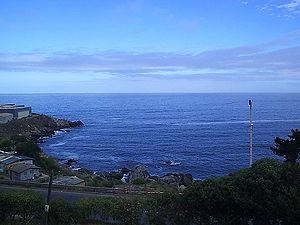
Le Chili, en forme longue république du Chili, en espagnol : Chile, ou República de Chile, est un pays d’Amérique du Sud partageant ses frontières avec le Pérou et la Bolivie au nord d'une part, et l’Argentine au nord-est, à l'est et au sud-est d'autre part, et dont le territoire forme une étroite bande allant du désert d'Atacama jusqu'au cap Horn. L'île de Pâques, située à 3 000 kilomètres de Valparaíso dans l'océan Pacifique, fait partie du Chili depuis 1888. La superficie du pays est de 756 102 km². Le gouvernement revendique aussi une possession sur le continent Antarctique : le Territoire chilien de l'Antarctique correspond aux longitudes 53° W et 90° W et est situé au sud du soixante-cinquième parallèle sud.